Miniature book

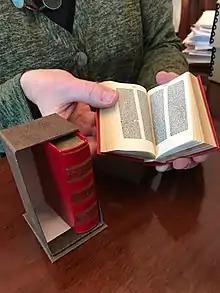
Miniature facsimile edition of the Gutenberg Bible (Leipzig: Minaturbukverlag, 2017)

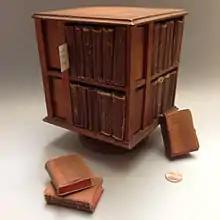
"The Ellen Terry Shakespeare" Glasgow: David Bryce and Son; New York; Frederick A. Stokes Co. [1904]. Remains the smallest edition of the complete works of Shakespeare. Albert and Shirley Small Special Collections Library. Photograph by Molly Schwartzburg.

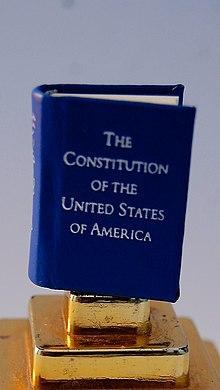
The Constitution of the United States, in miniature version

Many books have claim to the title of smallest book in the world at the time of their publication. The title can apply to a variety of accomplishments: smallest overall size, smallest book with movable type, smallest printed book, smallest book legible to the naked eye, and so on.